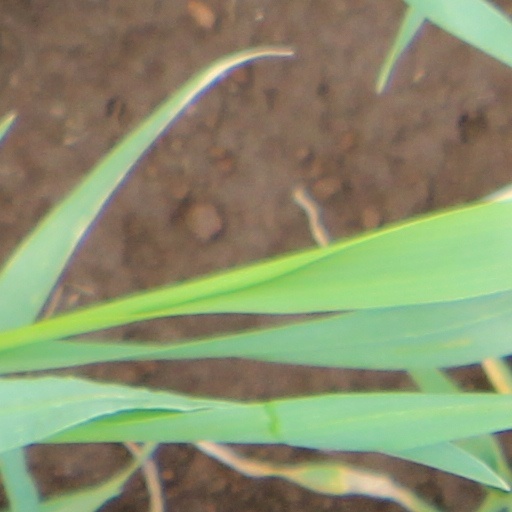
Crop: wheat